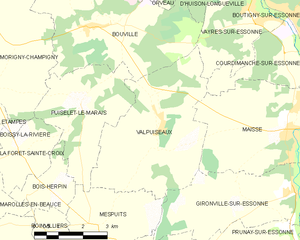
Carte des communes françaises Valpuiseaux